Gallery Whispers

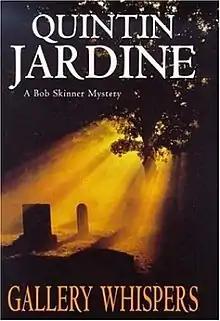
First edition cover

Gallery Whispers is a 1999 detective novel by Quintin Jardine. It is the ninth of the Bob Skinner novels.